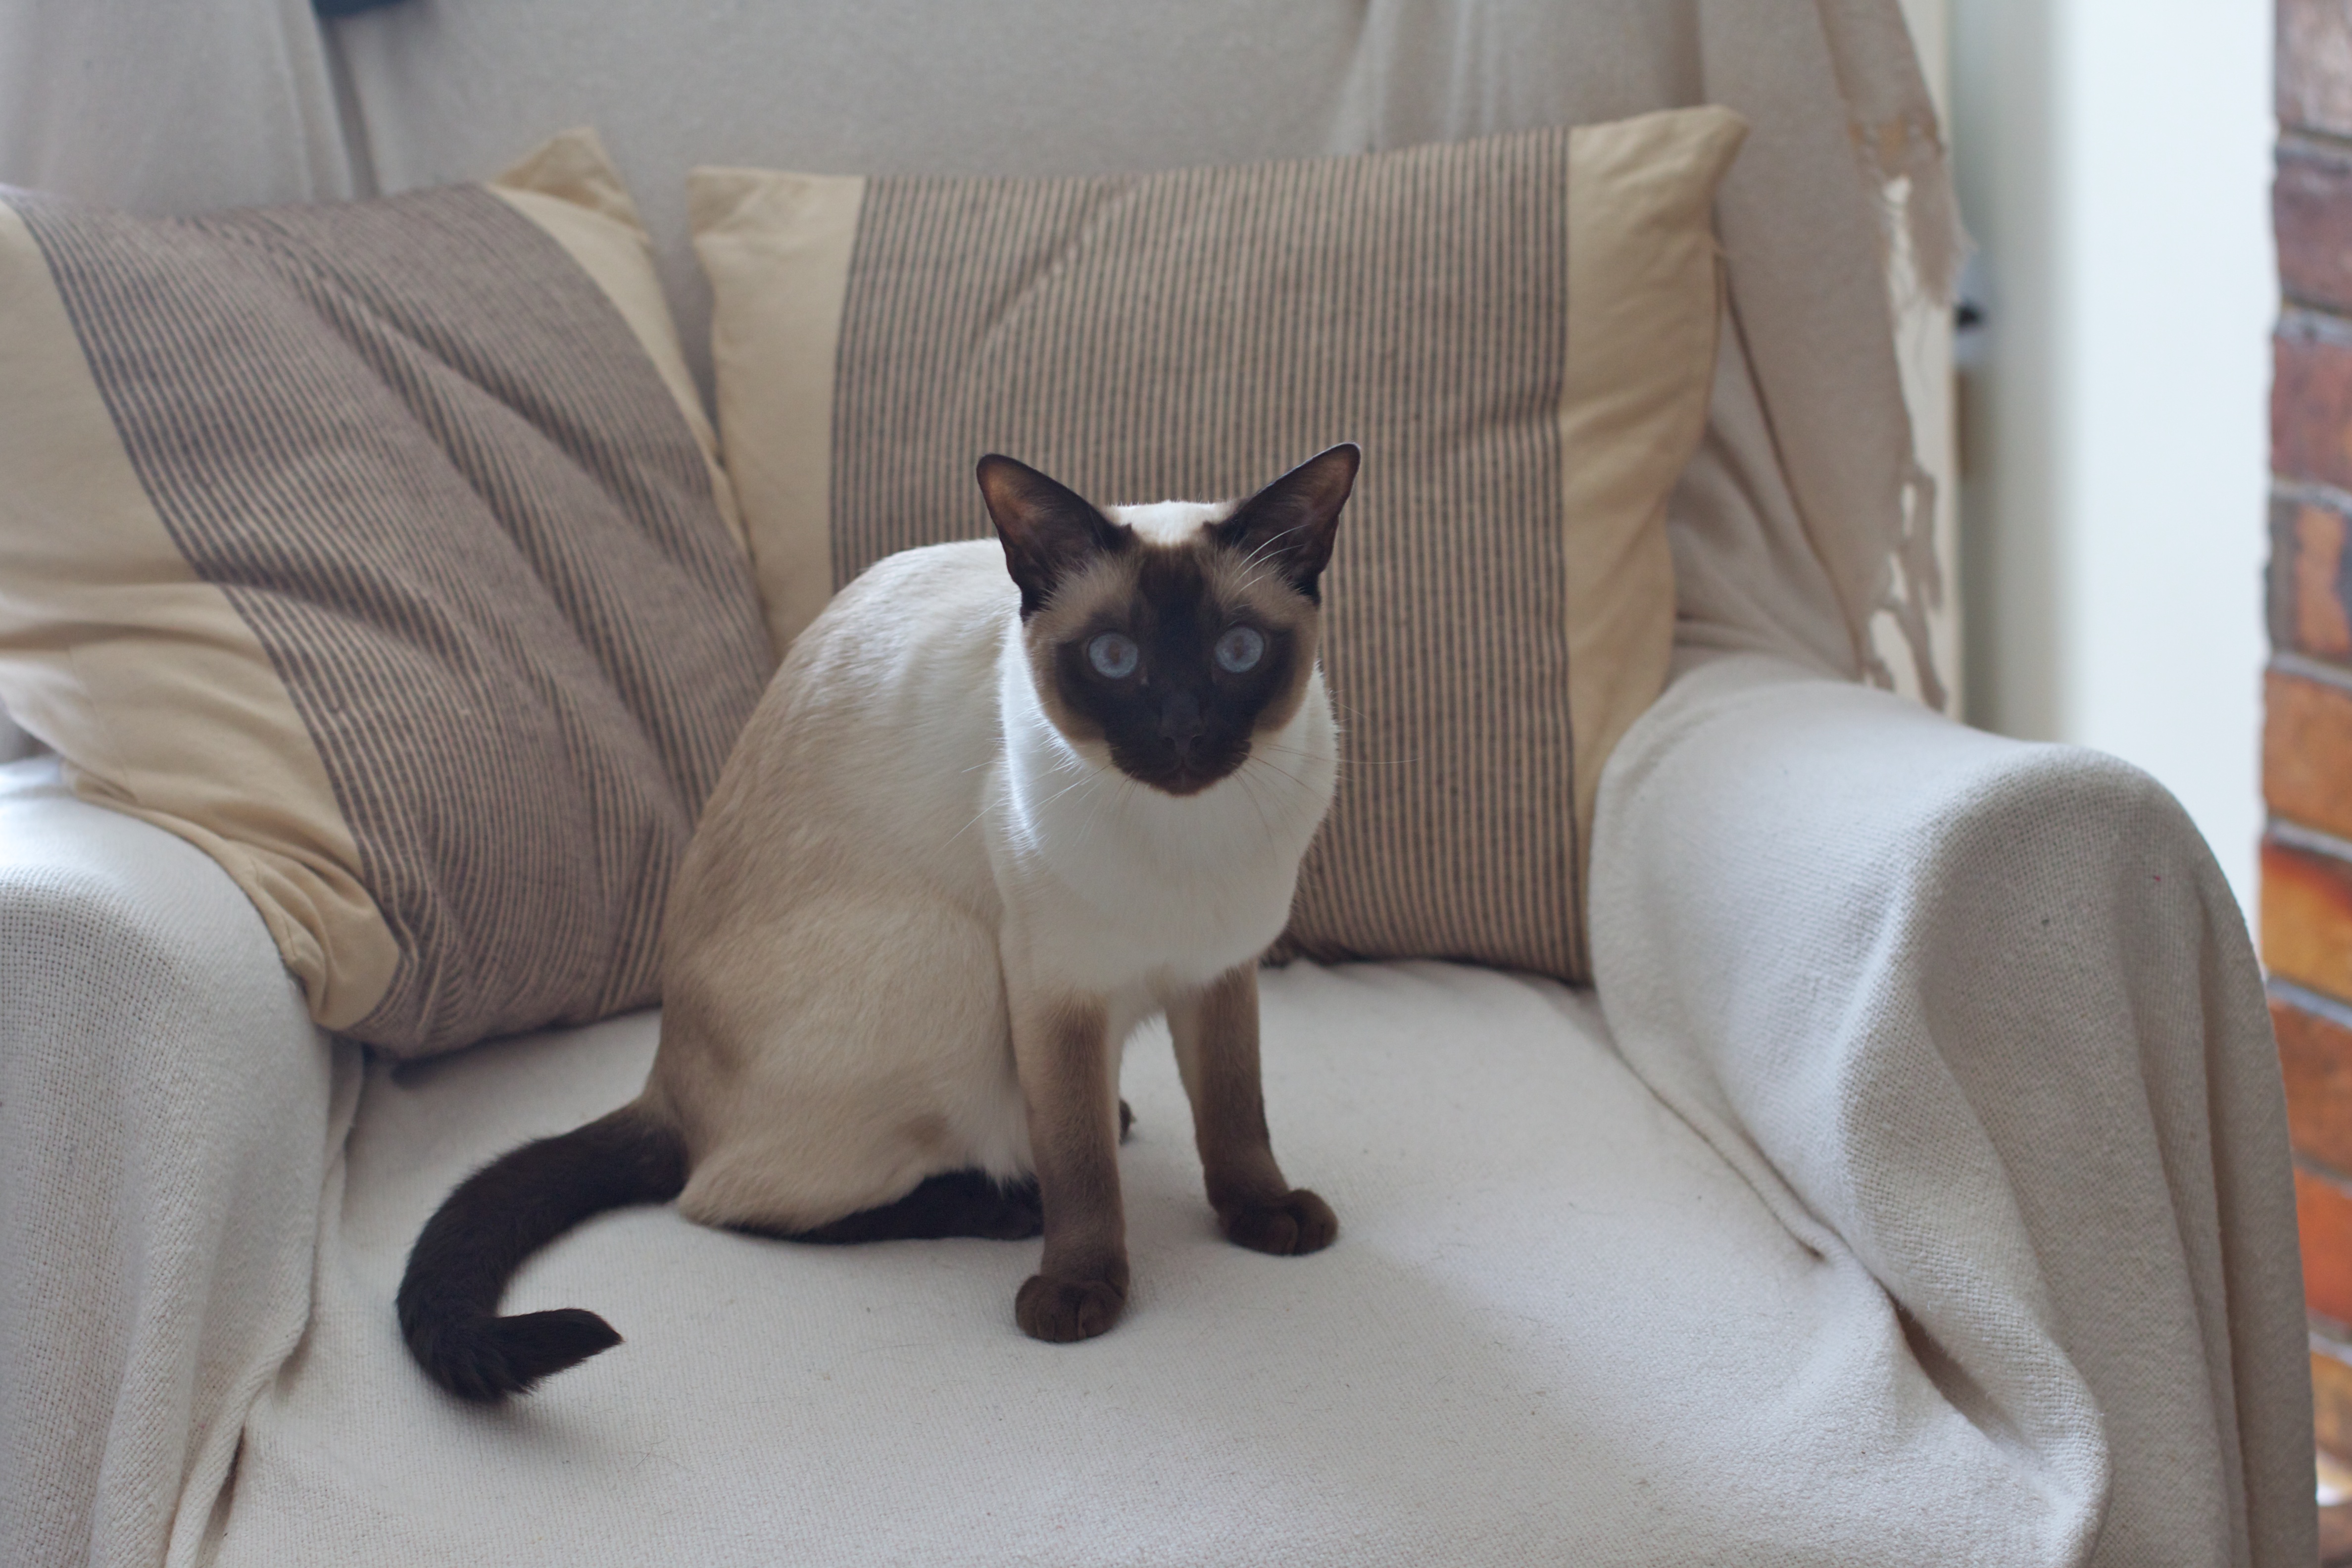
cat, mammal, whiskers, vertebrate, auodyssey, siamese, burmese, small to medium sized cats, cat like mammal, tonkinese